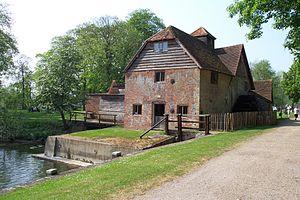
Cet article présente la septième saison de la série télévisée Inspecteur Barnaby.
Cette liste des musées du Oxfordshire, Angleterre contient des musées qui sont définis dans ce contexte comme des institutions qui recueillent et soignent des objets d'intérêt culturel, artistique, scientifique ou historique. leurs collections ou expositions connexes disponibles pour la consultation publique. Sont également inclus les galeries d'art à but non lucratif et les galeries d'art universitaires. Les musées virtuels ne sont pas inclus.